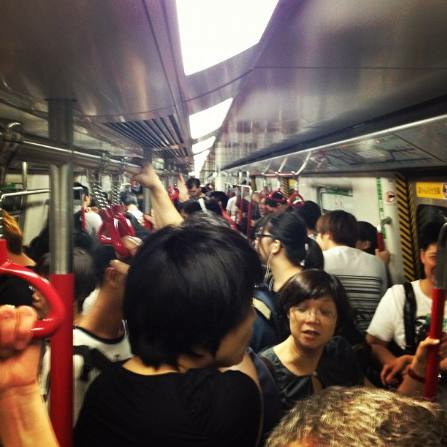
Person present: Yes